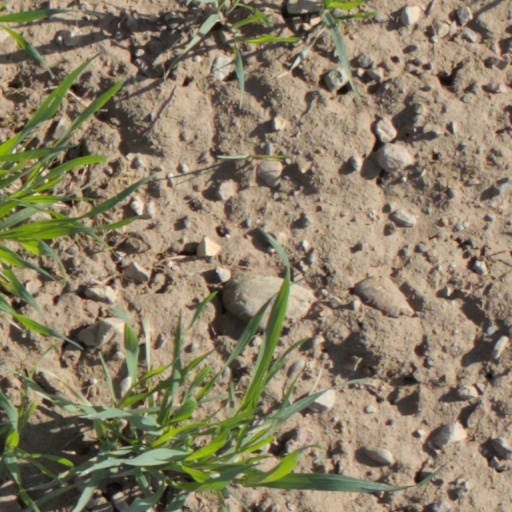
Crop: wheat